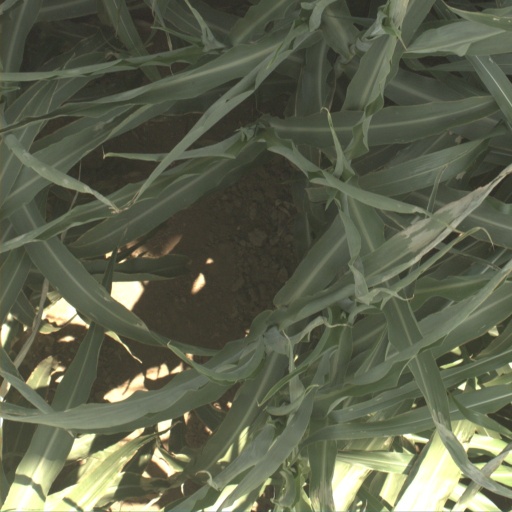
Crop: sorghum